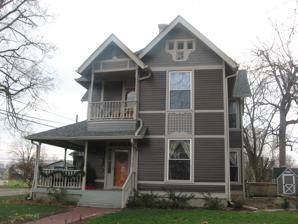
Building: Neely House (Martinsville, Indiana)
Country: United States of America
Year built: 1895
Historic house in Indiana, United States United States historic place Neely House U.S. National Register of Historic Places U.S. Historic district Contributing property Neely House, December 2011 Show map of Indiana Show map of the United States Location 739 E. Washington St., Martinsville, Indiana Coordinates 39°25′43″N 86°25′9″W / 39.42861°N 86.41917°W / 39.42861; -86.41917 Area less than one acre Built c. 1895 ( 1895 ) Architectural style Queen Anne NRHP reference No. 00000203 Added to NRHP March 15, 2000 Neely House is a historic home located at Martinsville , Morgan County, Indiana .  It was built about 1895, and is a two-story, cruciform plan, Queen Anne style frame dwelling.  It features Stick style ornamentation and a wraparound porch.  It was restored in 1997. It was listed on the National Register of Historic Places in 2000. It is located in the East Washington Street Historic District . References